Antonio de la Cruz Estigarribia

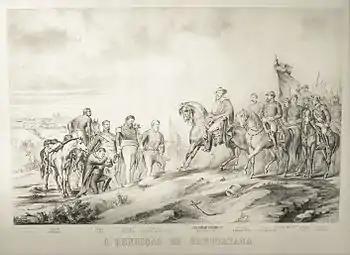
The surrender of Uruguaiana

On September 5 and 7, Estigarribia met with leaders of Paraguayans in exile, Juan Francisco Decoud, Benigno Ferreira and Jaime Sosa. On September 11, the civilian population was authorized to leave. On September 18, while the allied army was taking positions for an assault, Marques de Souza sent it a final summons that was accepted by Estigarribia with no further condition that the superior commanders could return to Paraguay or withdraw wherever they wished and that the Uruguayan soldiers and officers that formed in their ranks were not handed over to Flores. While many imprisoned Paraguayan soldiers were turned into slaves in Brazil or incorporated into the allied armies, Estigarribia remained in Rio de Janeiro for the rest of his days alive.